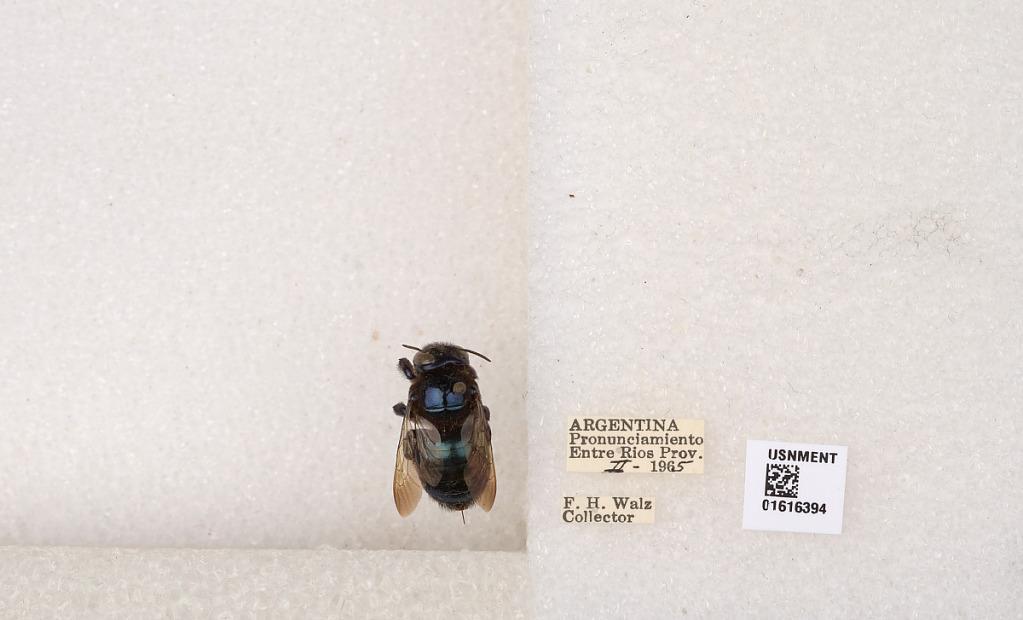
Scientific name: Xylocopa (Schonnherria) splendidula Lepeletier
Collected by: F. Walz
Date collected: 1965-2-1
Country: Argentina
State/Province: Entre Rios
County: Uruguay
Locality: Pronunciamiento